Konstal

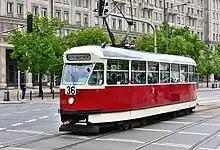
Konstal 13N (1959–1969)

After the end of the war, the factory was given the name Chorzów Wytwórnia Mostów i Wagonów (abbreviated as Mostowagon). At the end of 1945, the plant employed 1853 people, and at the beginning of 1946, 2812 people worked in the factory.